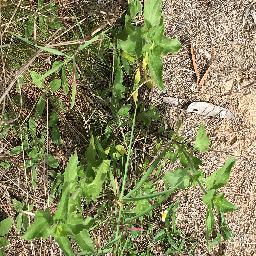
Label: siam_weed